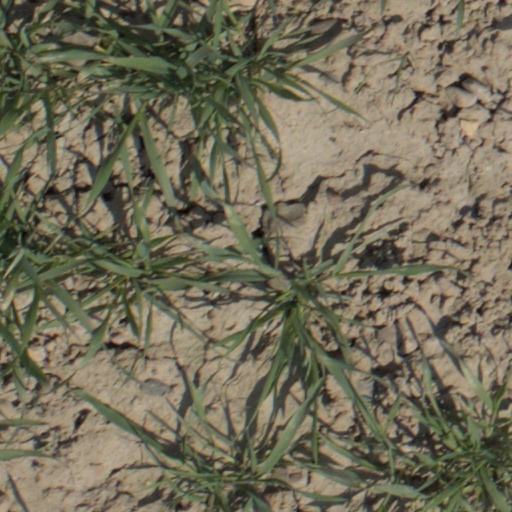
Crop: wheat